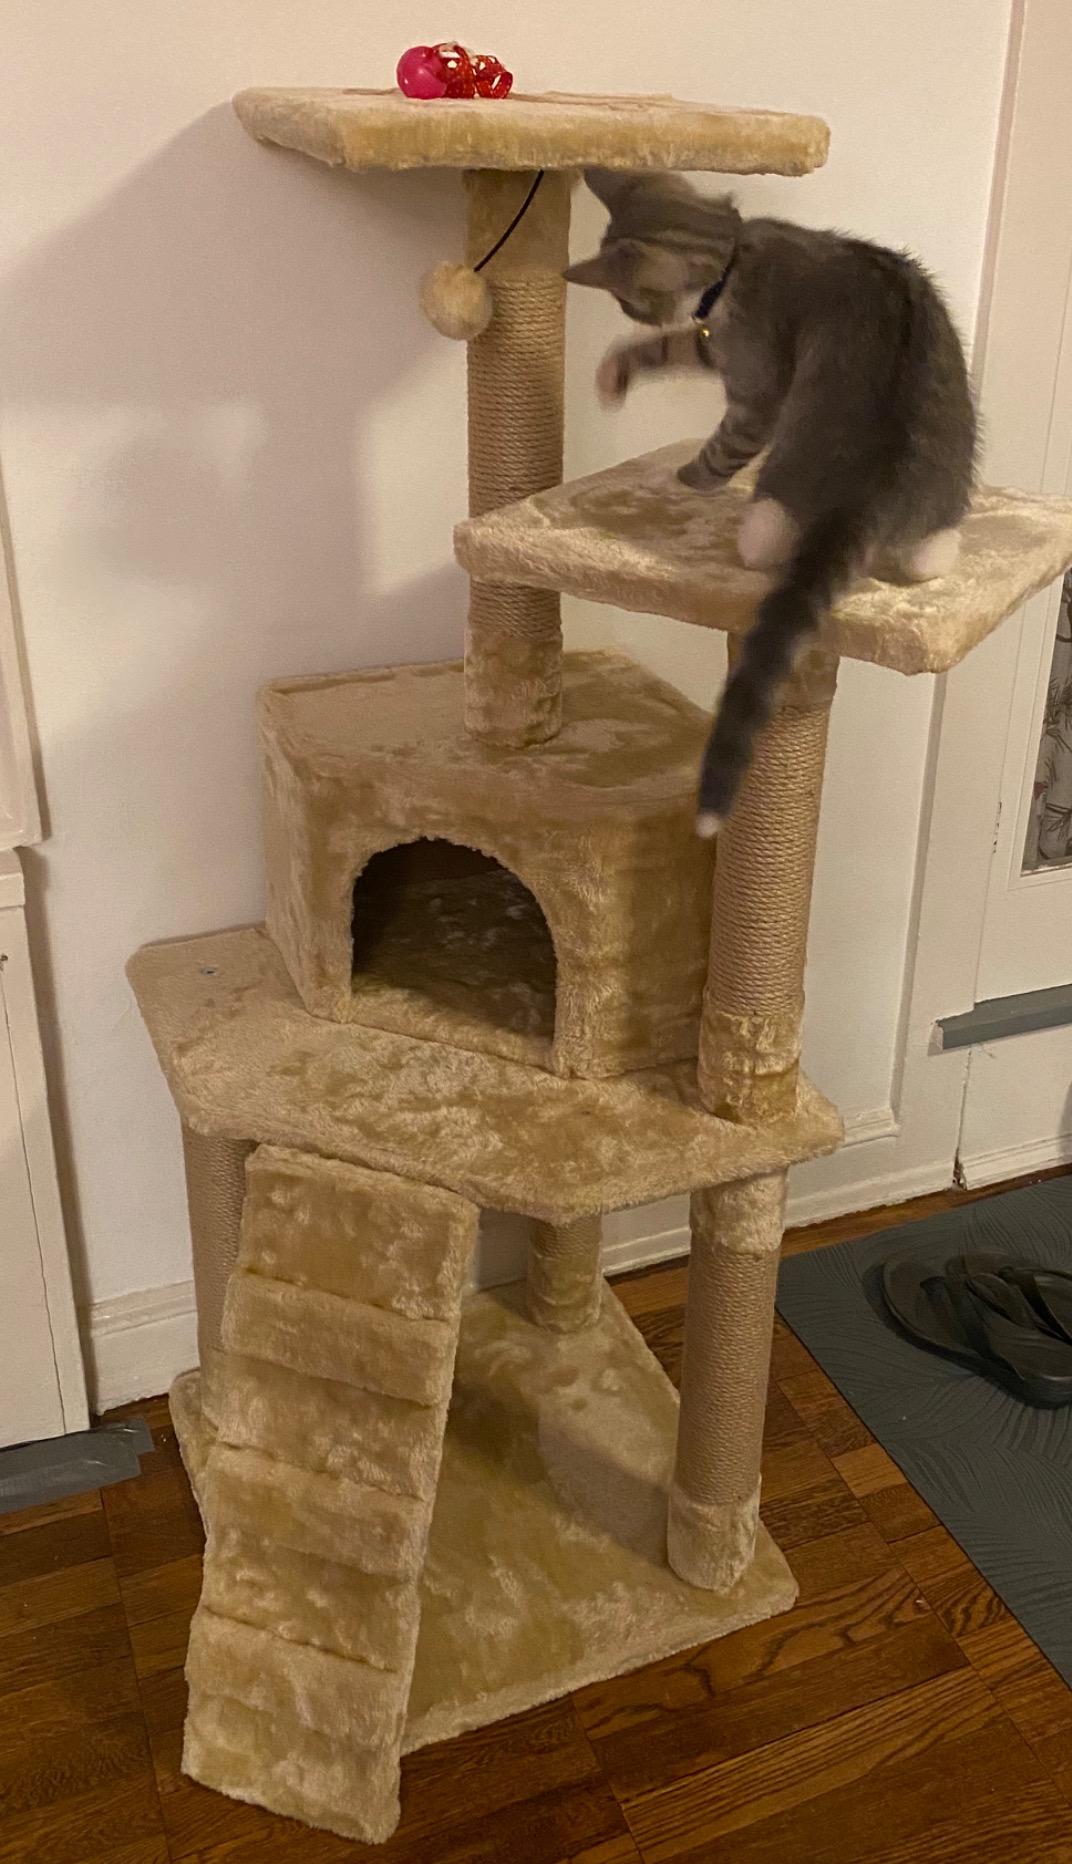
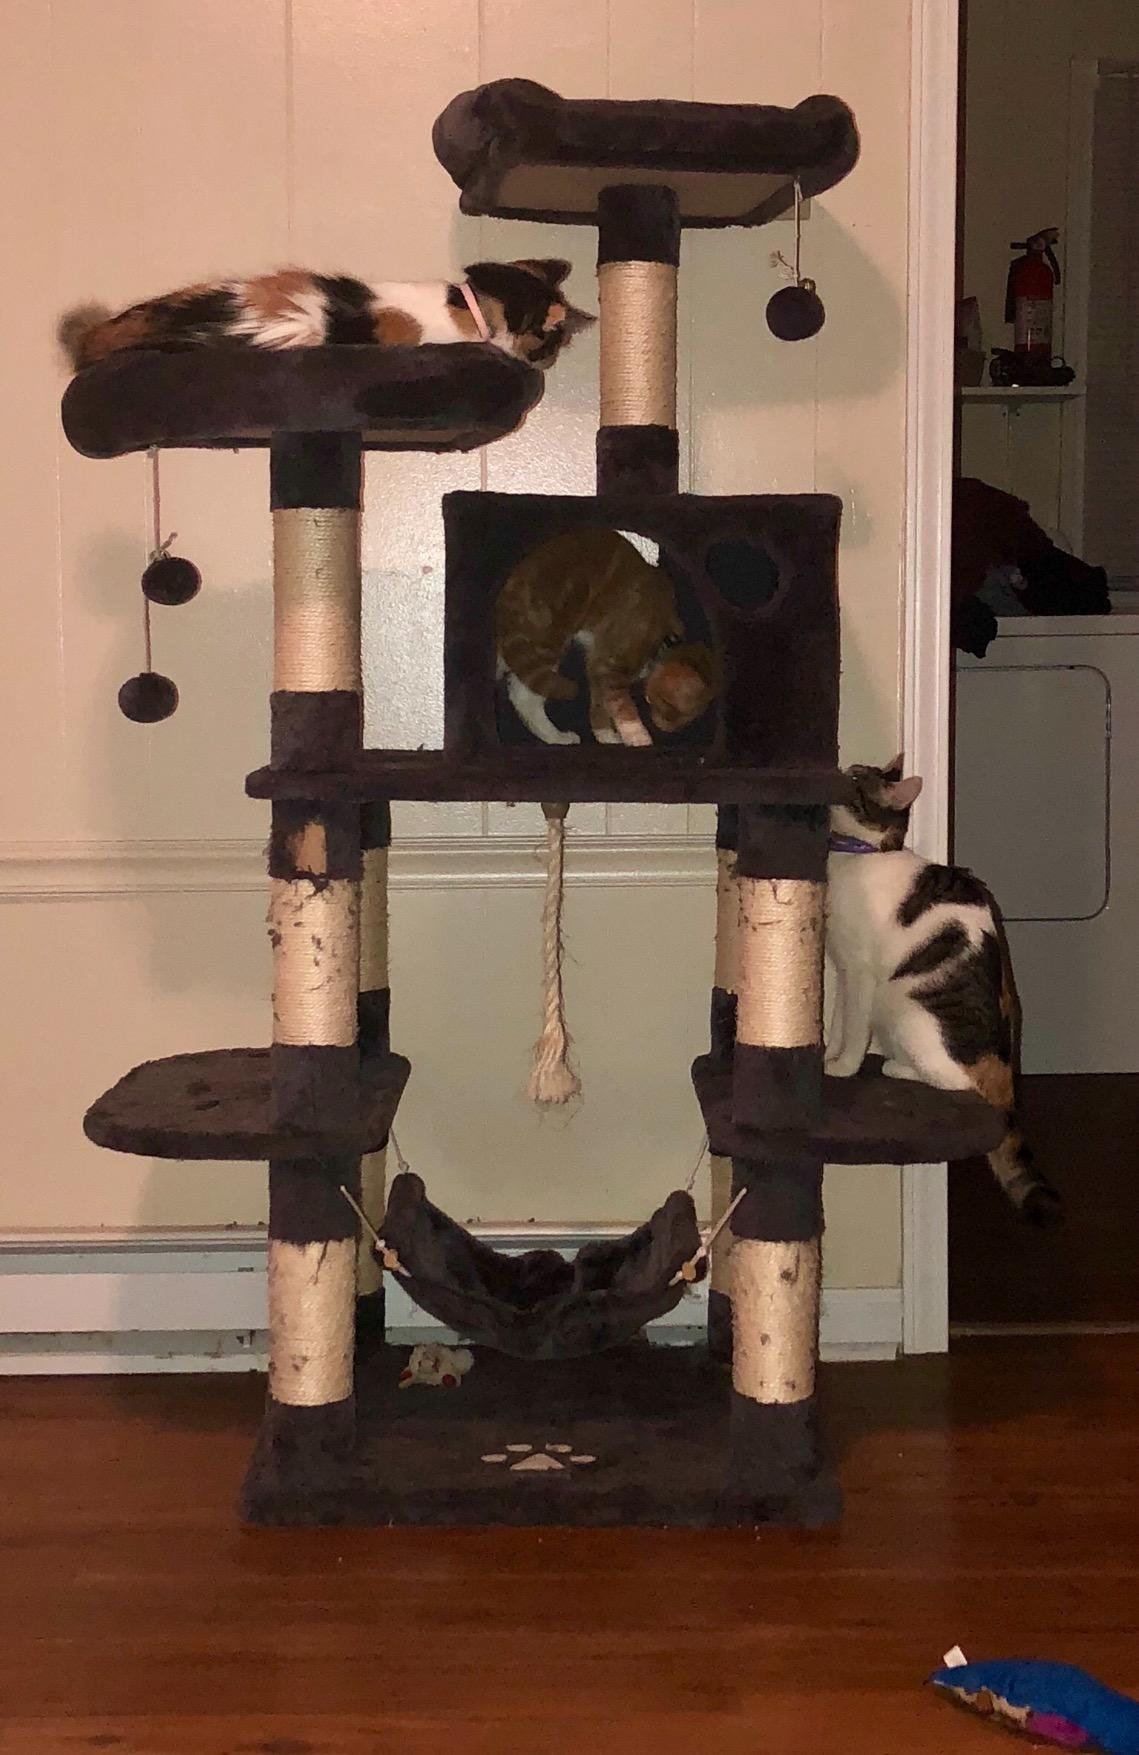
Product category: items_cat tree
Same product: no